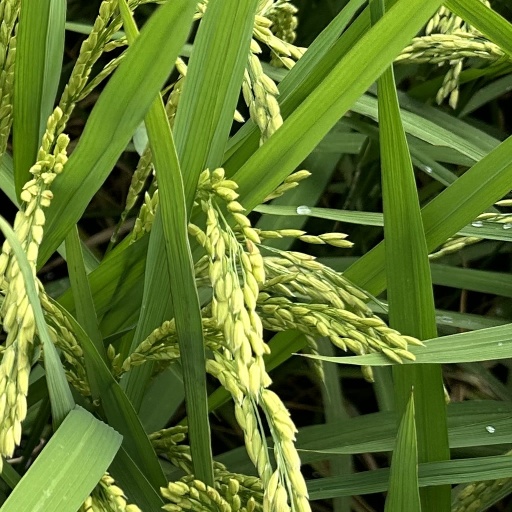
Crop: rice